Durango and Silverton Narrow Gauge Railroad

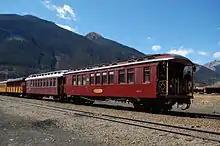
Cinco Animas B-2 in Silverton, October 2012. These cars are painted in their original red color, that was used on the Denver & Rio Grande RR and the Rio Grande Southern RR. The yellow color (seen on other equipment) was not used by the D&RG until the mid-20th century.

The 480 series, or "K-36" class "Mikado" type locomotives, were ten engines designed for the D&RGW. They were built by the Baldwin Locomotive Works in 1925. The 480s were the last ten narrow-gauge locomotives constructed for the D&RGW. The 480s were used for freight-hauling throughout the D&RGW narrow-gauge network. The "36" stands for . of tractive effort. These engines are outside- frame Mikados, and all drive wheels have counterbalancing outside of the frame, resulting in the utilitarian look the engines are known for.